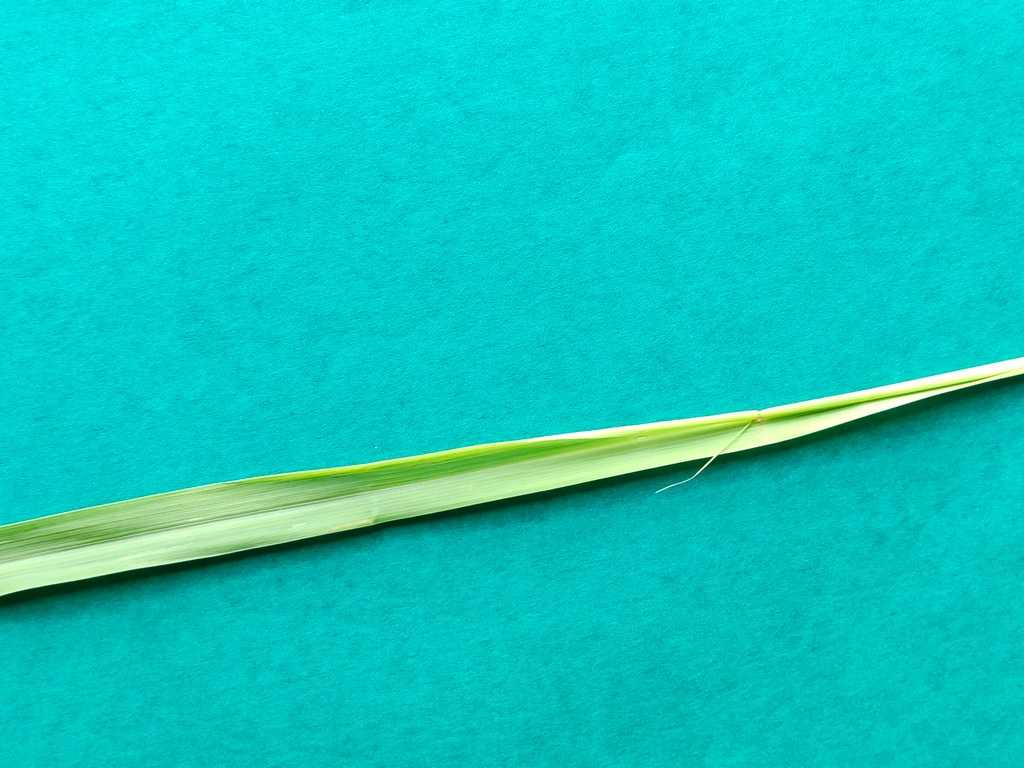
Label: Healthy